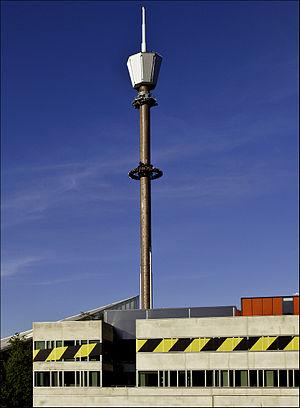
Ces différentes listes sont non exhaustives.